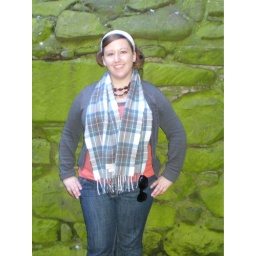
Me in front of a mossy wall at Dunnotar castle